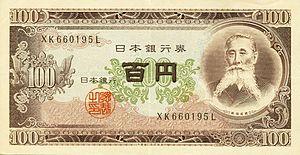
Itagaki Taisuke, est un homme politique japonais à la tête du Mouvement pour la liberté et les droits du peuple, qui finit par devenir le premier parti politique japonais.